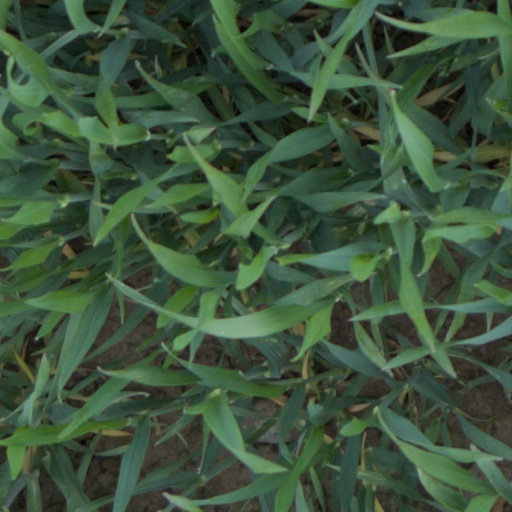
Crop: wheat